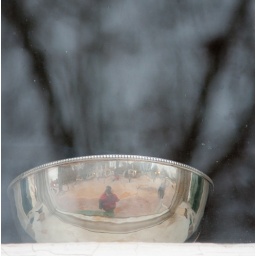
Pewter bowl in window